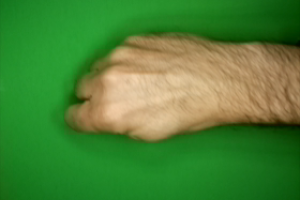
Label: rock